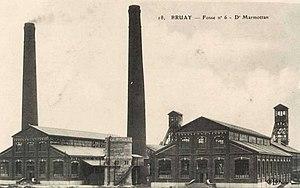
Compagnie des mines de Bruay
Cet article recense les puits de mine les plus profonds du bassin minier du Nord-Pas-de-Calais. Alors que certains puits ont directement été creusés à leur profondeur maximale pour atteindre un gisement profond, d'autres ont été approfondis au fil des décennies pour exploiter de nouvelles veines.
La fosse nᵒ 6 - 6 bis - 6 ter dite Marmottan de la Compagnie des mines de Bruay est un ancien charbonnage du Bassin minier du Nord-Pas-de-Calais, situé à Haillicourt. Le puits nᵒ 6 bis est commencé le 5 avril 1909, et le puits nᵒ 6 le 9 septembre. La fosse commence à extraire en 1913. Le puits nᵒ 6 ter, initialement destiné à l'aérage, est ajouté à partir de 1915. De vastes cités sont bâties, ainsi que des écoles et une église.